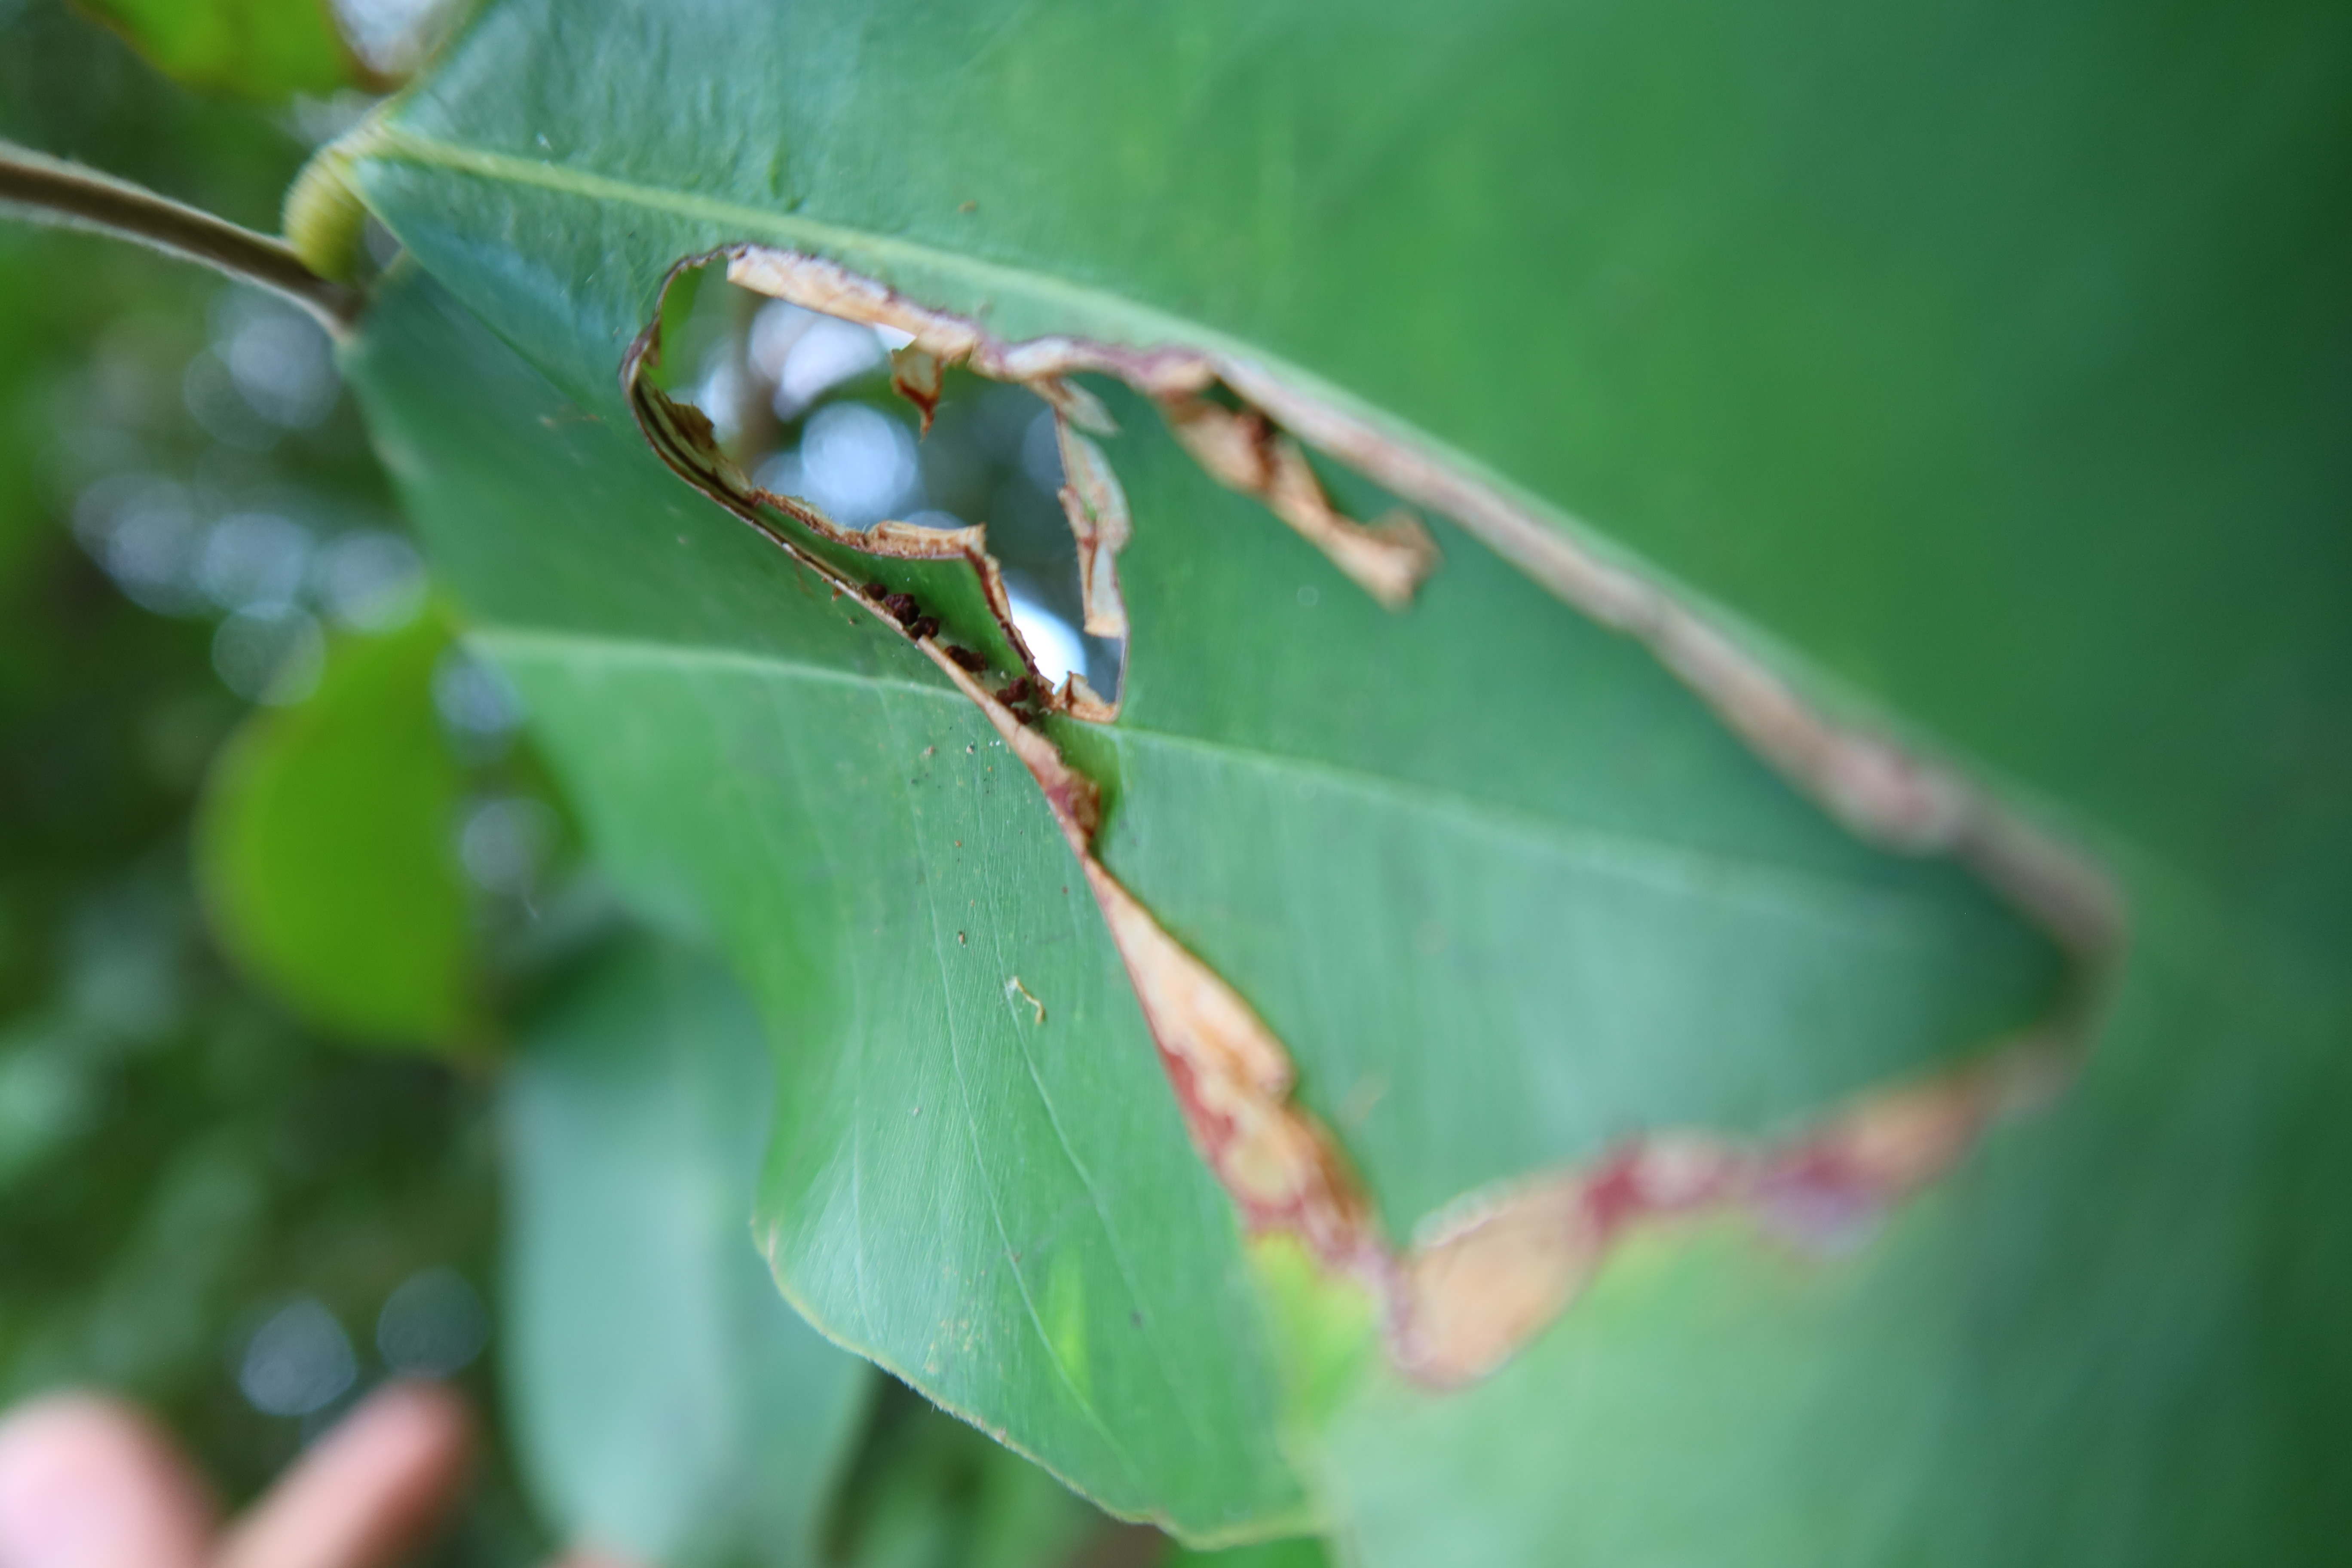
Label: Translucent lesion